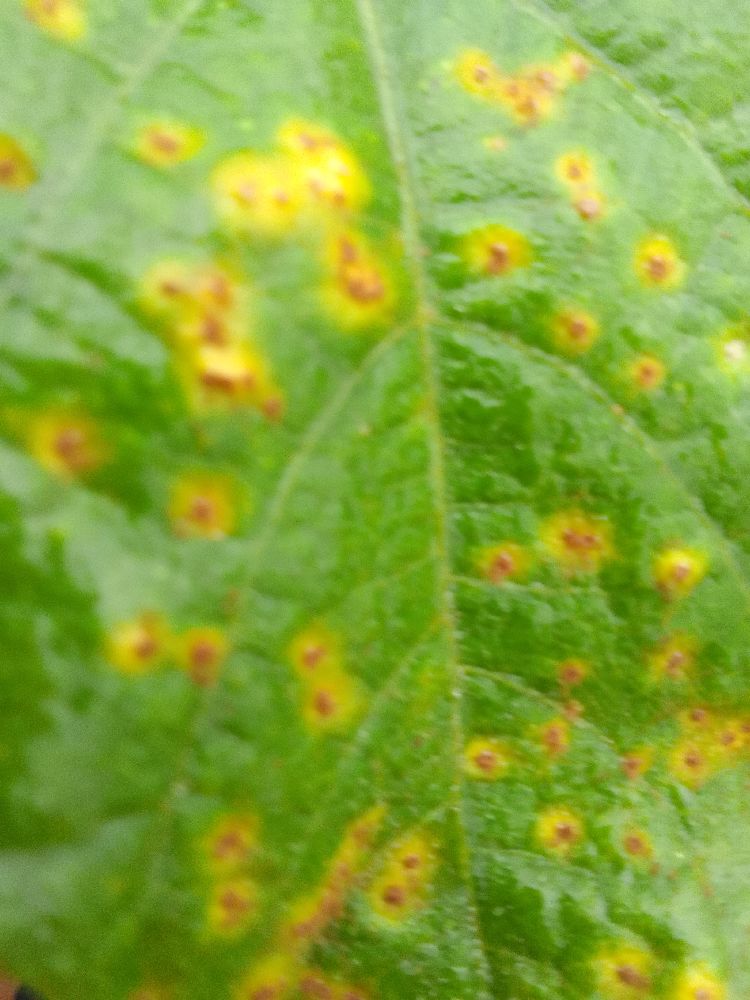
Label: rust